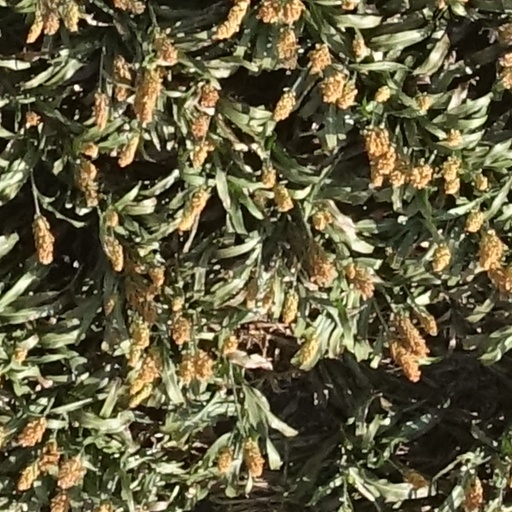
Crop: sorghum